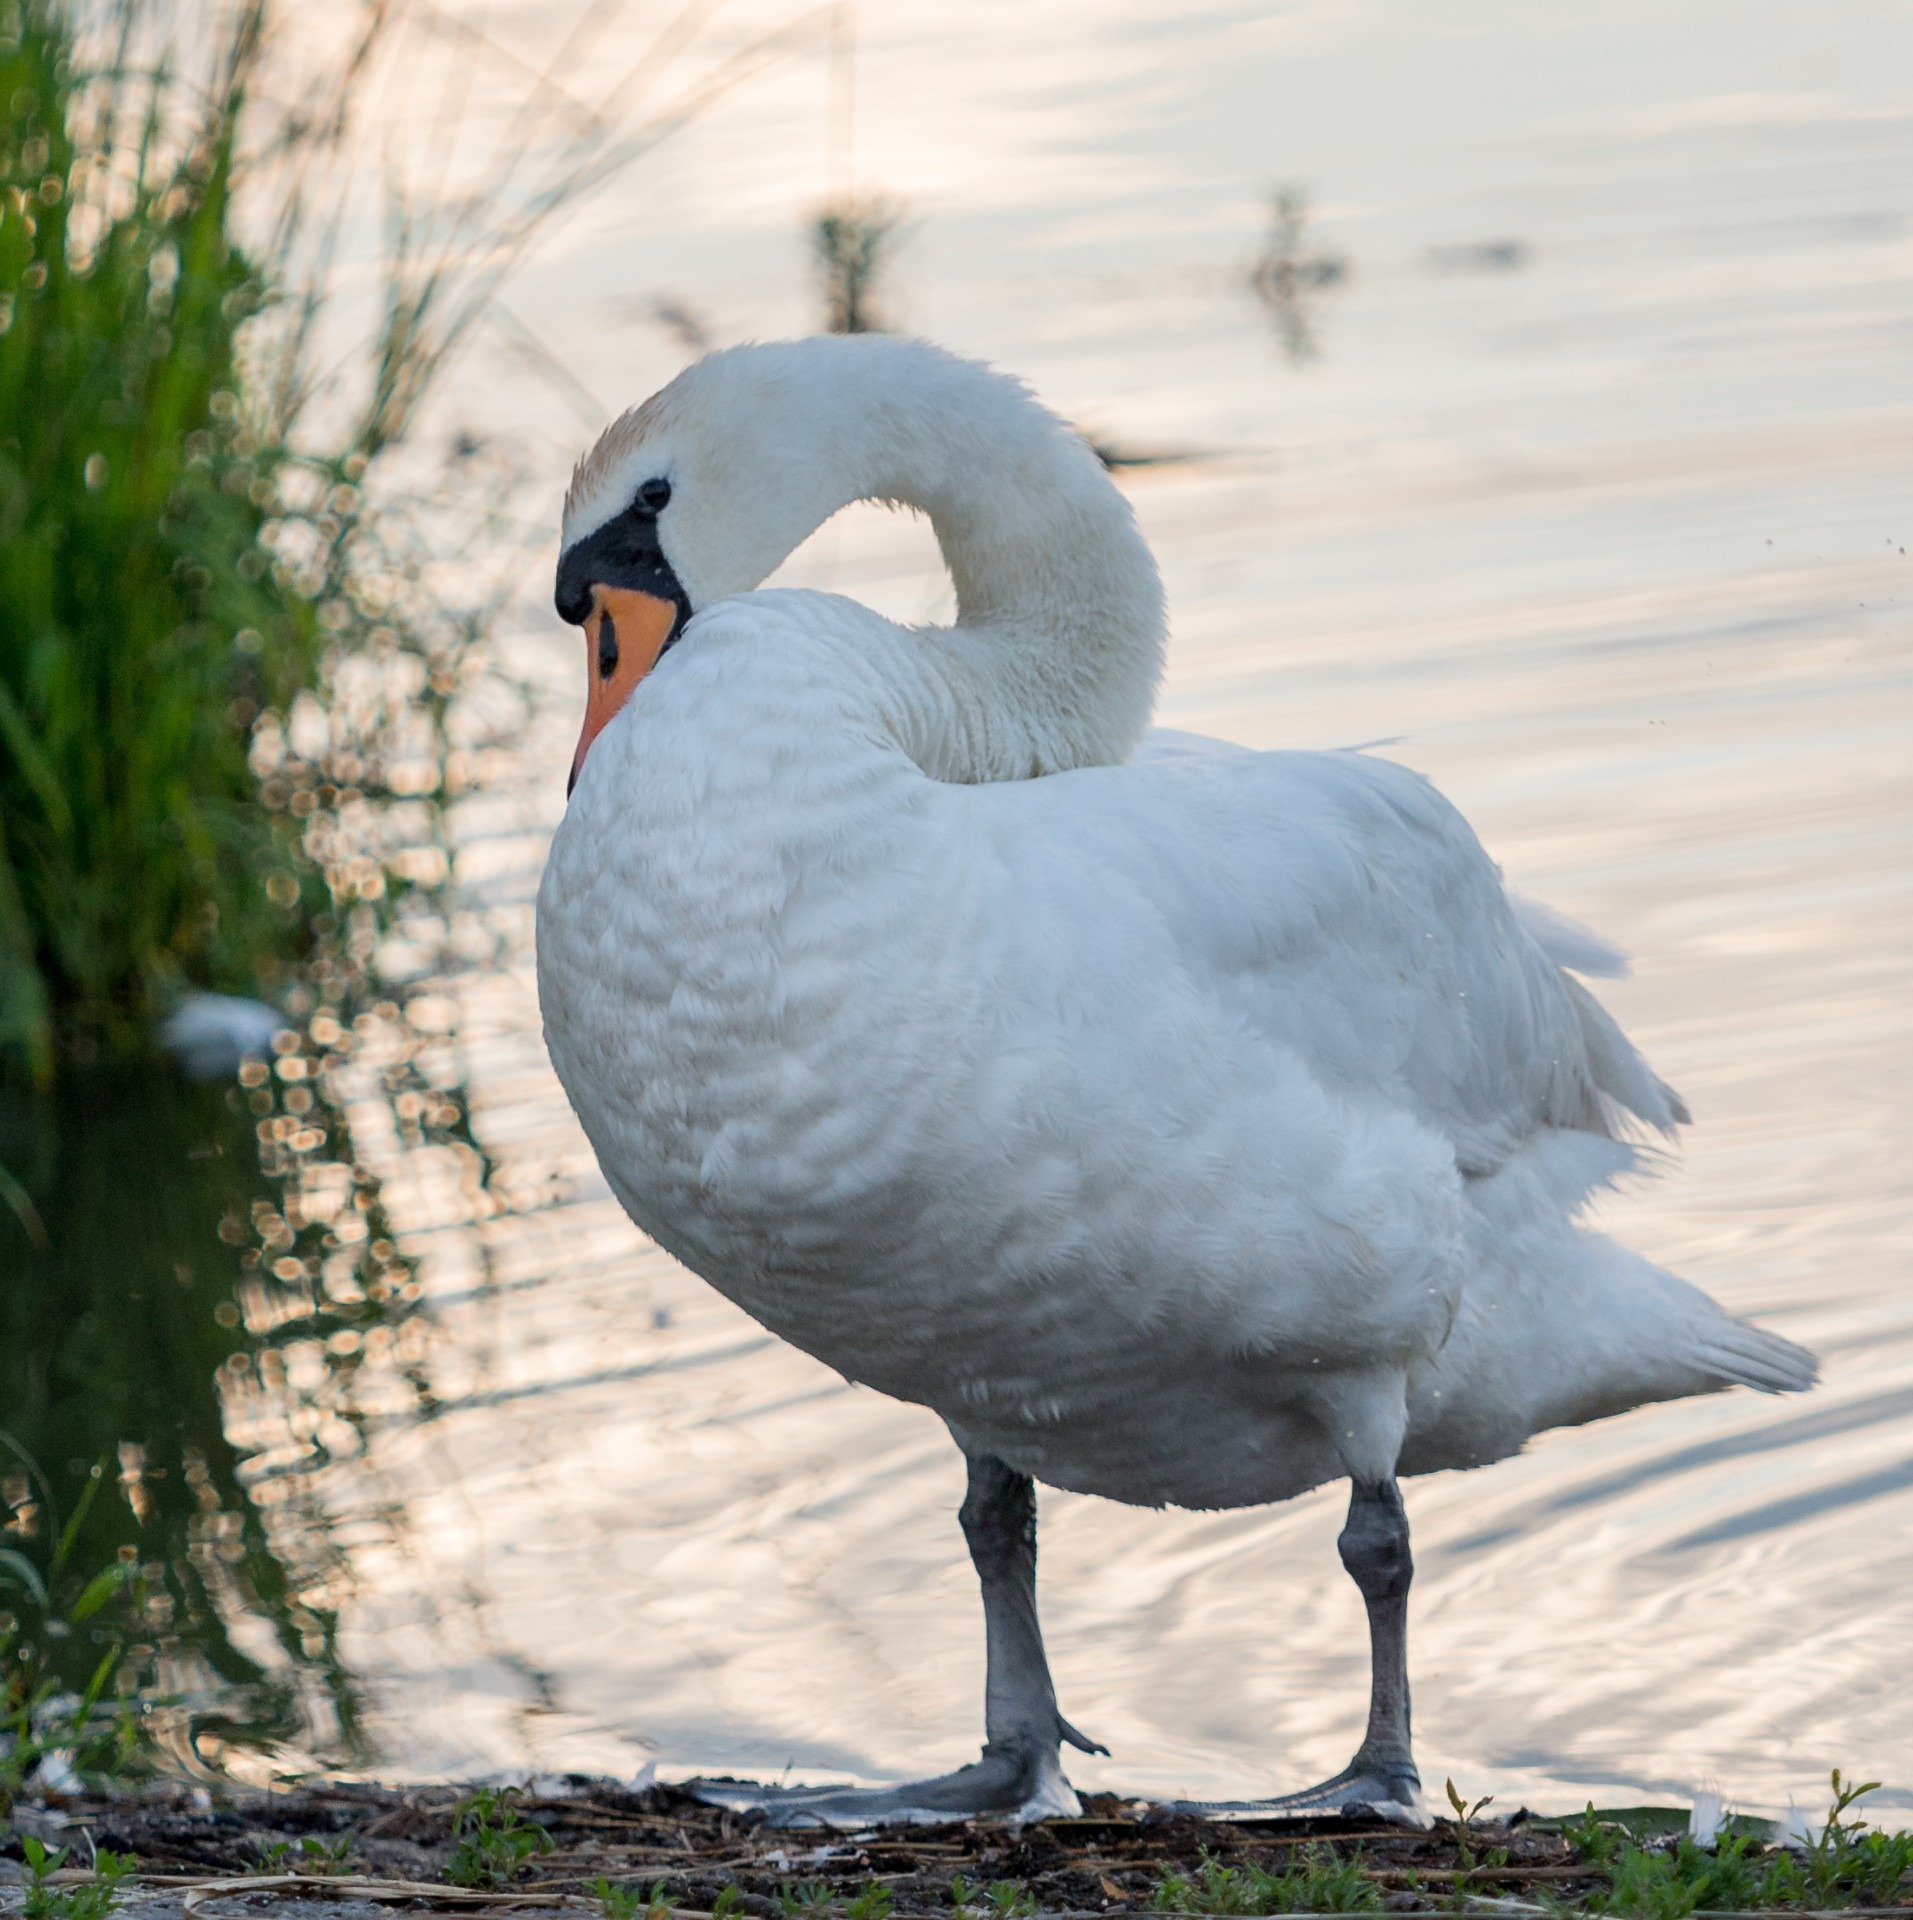
water, nature, bird, wing, light, sun, white, morning, summer, pond, wildlife, young, spring, beak, fauna, life, swan, feathers, animals, goose, vertebrate, waterfowl, water bird, ducks geese and swans, cleansing